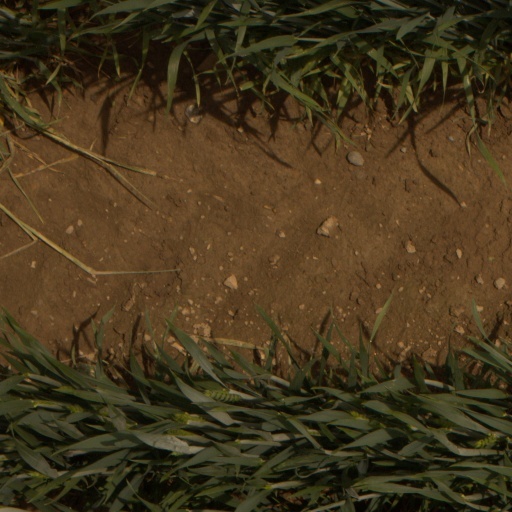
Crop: wheat